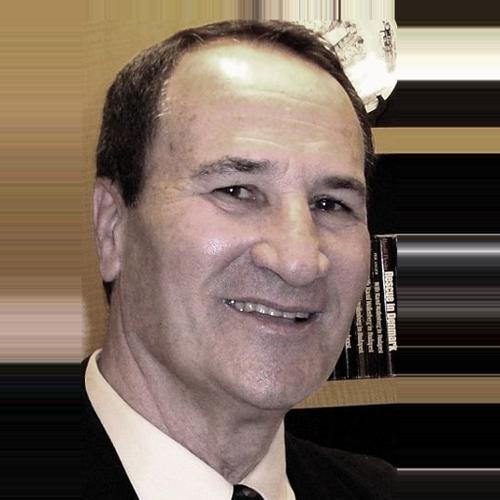
Age: 67